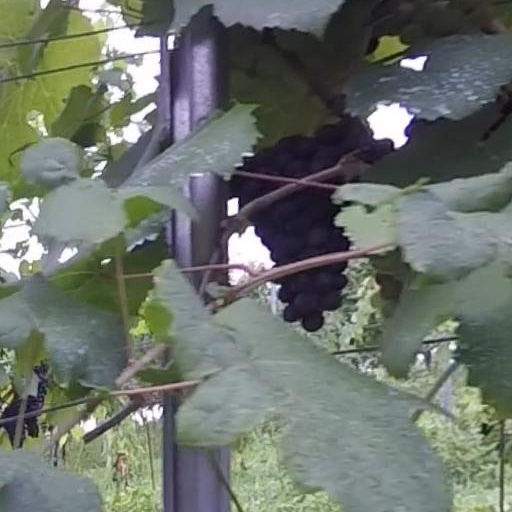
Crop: grape